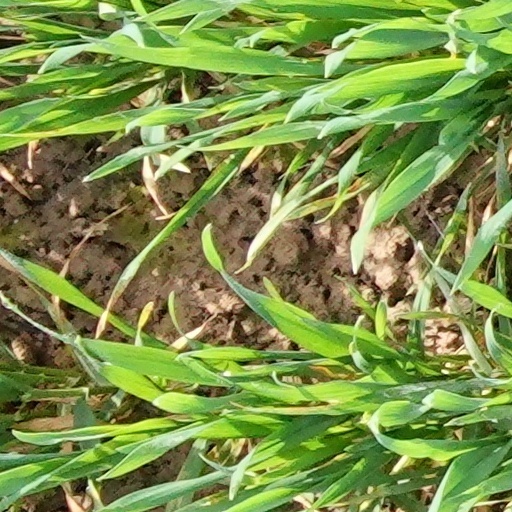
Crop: wheat